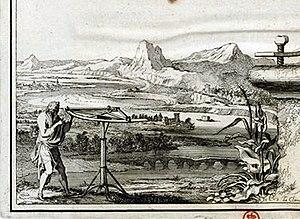
Triangulation au quart de cercle
Une méridienne est un arc de méridien déterminé par triangulation géodésique et mesures astronomiques. Une de ses finalités premières est de déterminer la grandeur d'un degré de méridien terrestre, en un lieu, pour « mesurer la Terre ».